Naval Flight Officer insignia

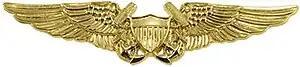
Naval Flight Officer insignia

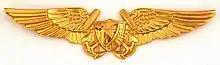
Naval Flight Officer Astronaut insignia

The Naval Flight Officer insignia is a breast insignia of the United States military which is awarded to those aviators of the Navy, Marine Corps and Coast Guard who have qualified as Naval Flight Officers (NFO) based on successful completion of flight training. The insignia is similar in design to the Naval Aviator insignia, consisting of a pair of golden wings, a shield, and crossed anchors.